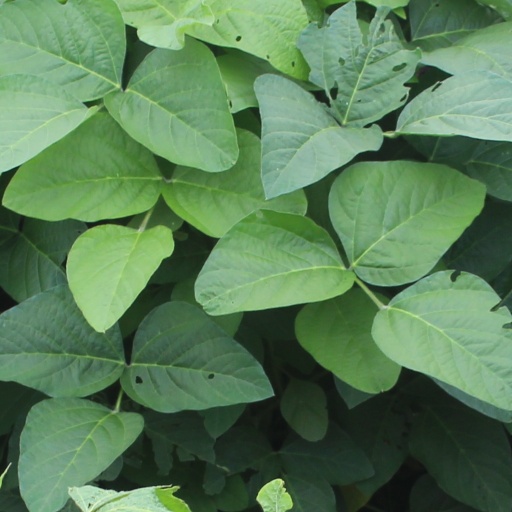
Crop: soybean